Gemini (constellation)

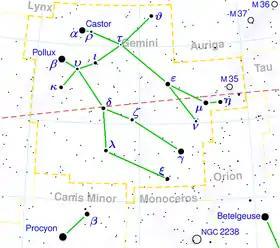
Diagram of H. A. Rey's alternative way to connect the stars of the constellation Gemini. Twins are shown holding hands.

Gemini is dominated by Castor and Pollux, two bright stars that appear relatively very closely together forming an o shape, encouraging the mythological link between the constellation and twinship. The twin above and to the right (as seen from the Northern Hemisphere) is Castor, whose brightest star is α Gem; it is a second-magnitude star and represents Castor's head. The twin below and to the left is Pollux, whose brightest star is β Gem (more commonly called Pollux); it is of the first magnitude and represents Pollux's head. Furthermore, the other stars can be visualized as two parallel lines descending from the two main stars, making it look like two figures.